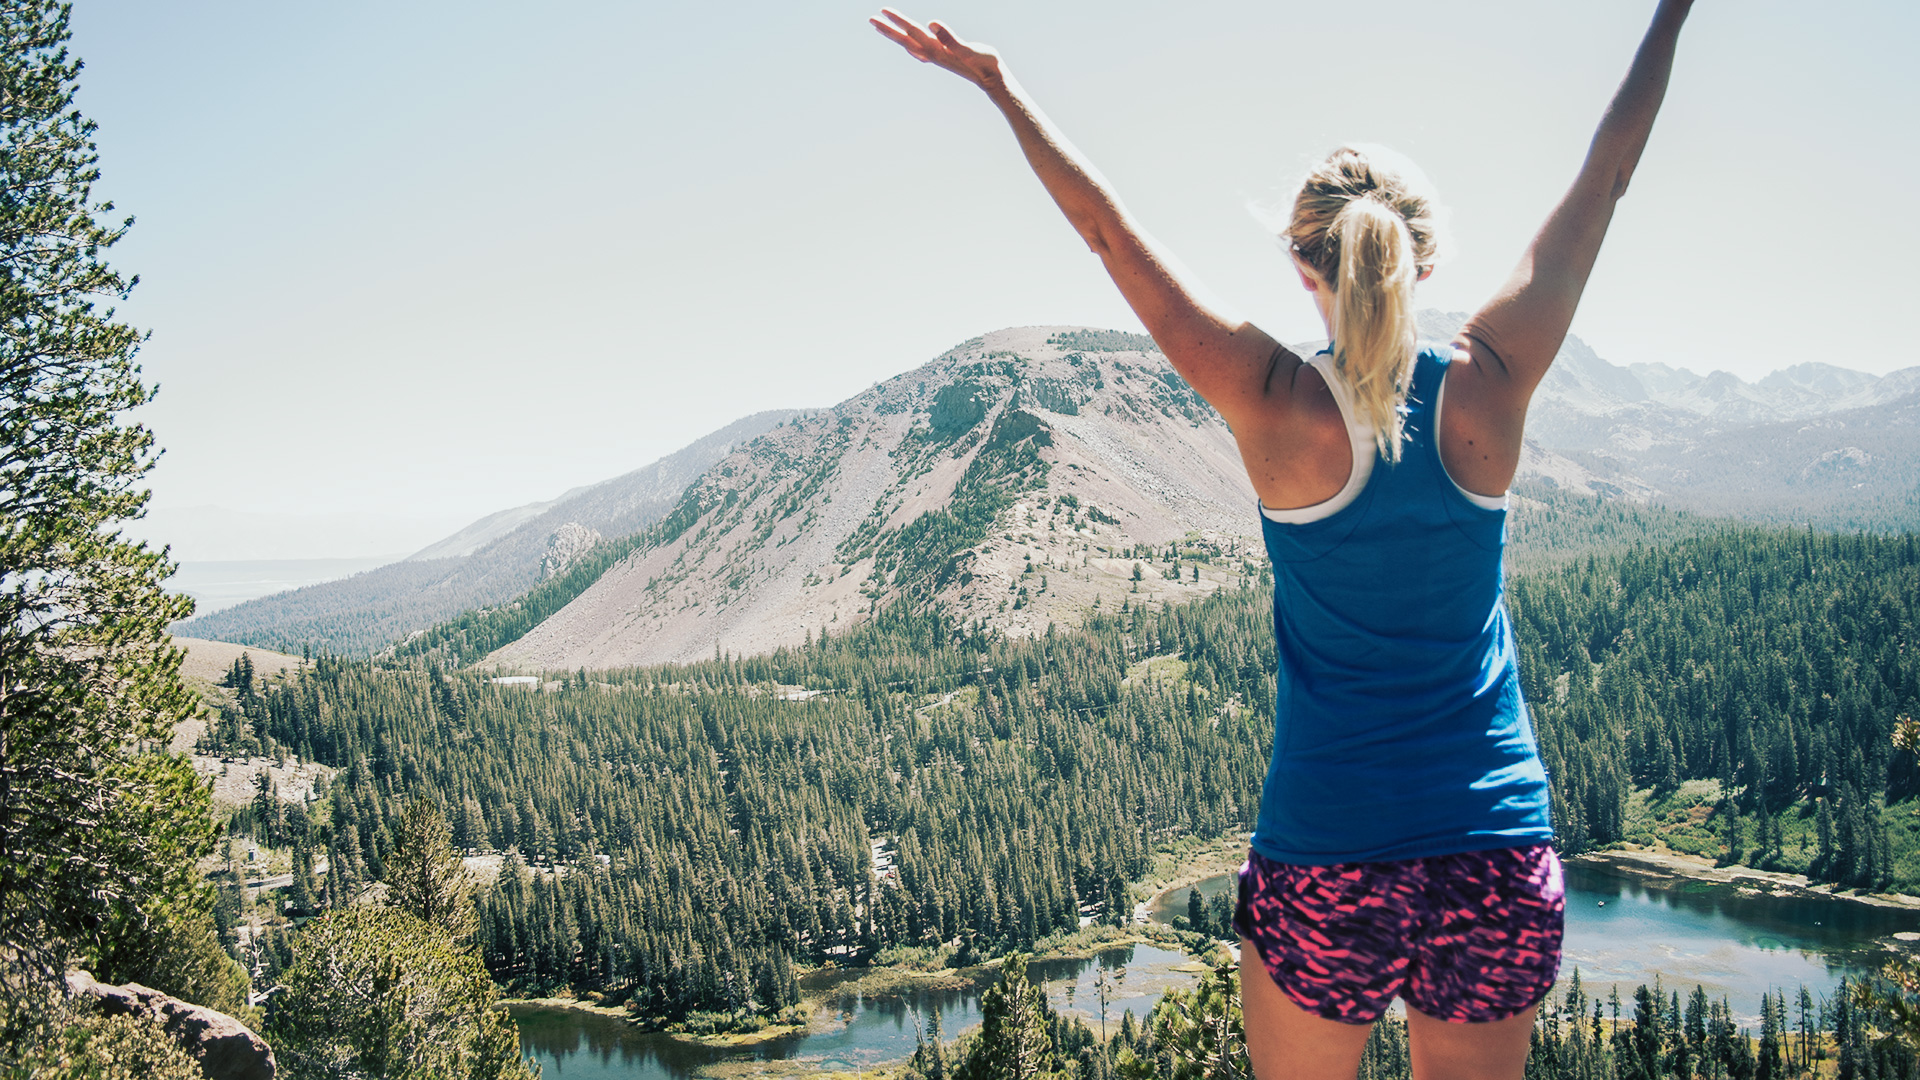
woman, mountainous landforms, nature, mountain, wilderness, tree, mountain range, sky, vacation, girl, fun, water, summer, tourism, leisure, alps, travel, national park, grass, mount scenery, lake, spring, landscape, hill, adventure